Stobart Pullman

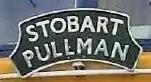
Stobart Pullman headboard

The Pullman was launched with a lunchtime service for 200 people, the Wessex Circular, departing from London Victoria, travelling to Fareham, and returning to London at Euston. This service was run as a top and tailed train, powered by locomotives 47802 Pride of Cumbria and 47712 Pride of Carlisle in DRS compass livery, and a Stobart Pullman headboard.